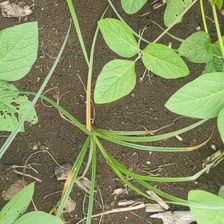
Weed species: Lavhala_(Cyperus_Rotundus)